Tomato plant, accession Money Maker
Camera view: bottom (45 deg); turntable rotation: 210 degrees
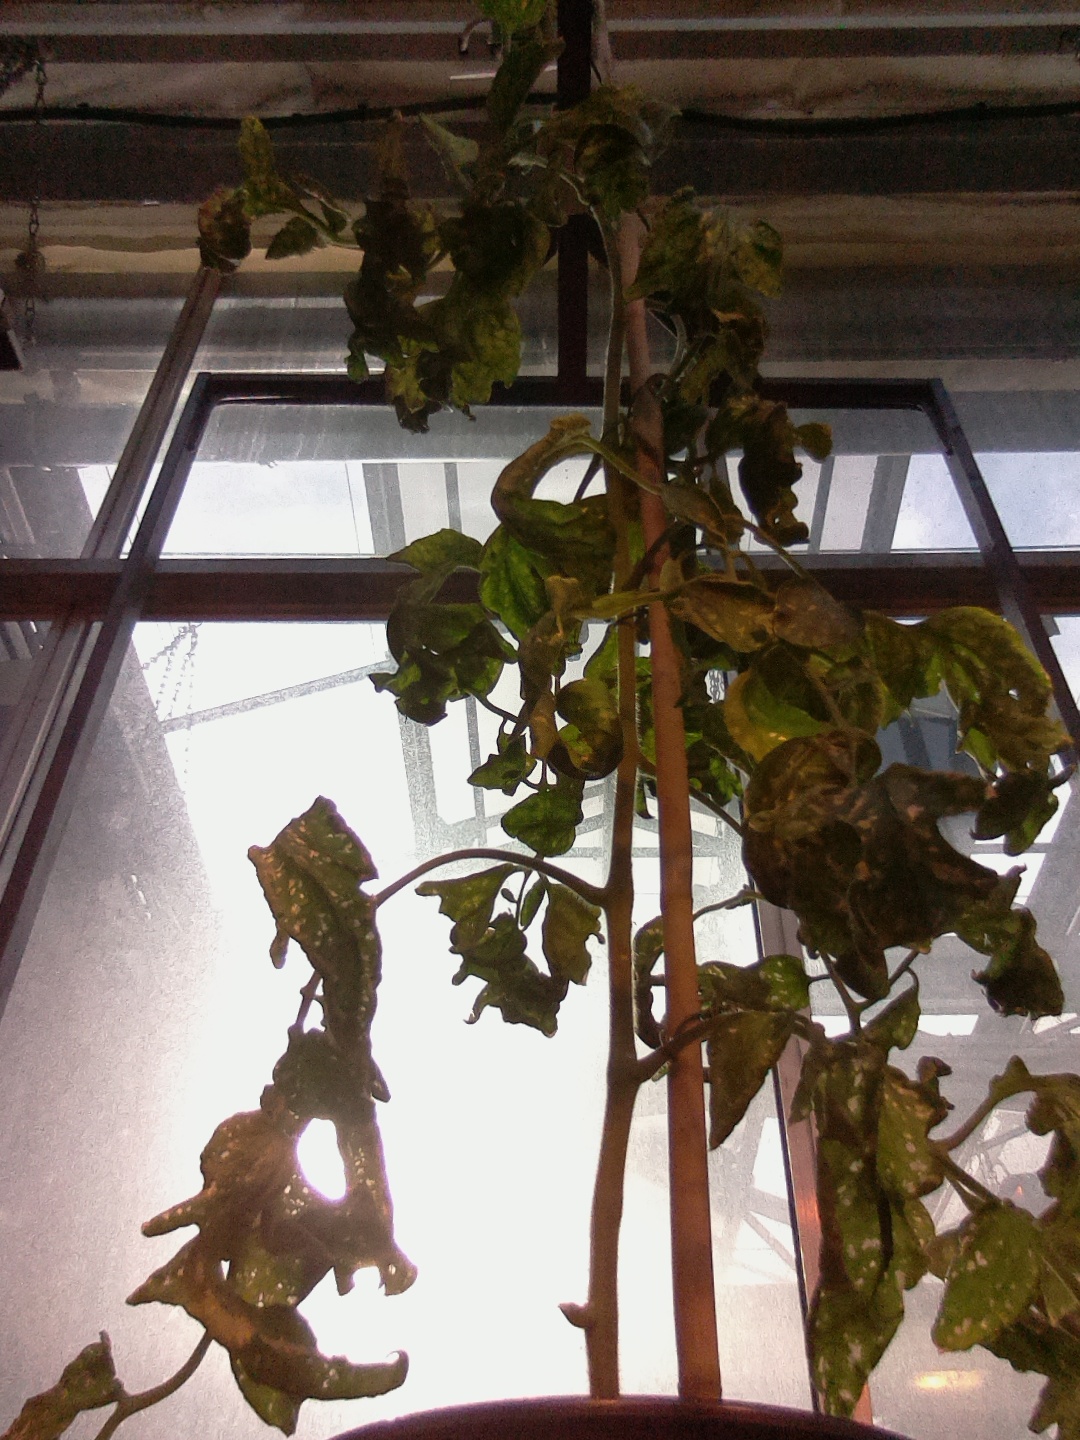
BBCH growth stage 52: 2 inflorescences visible